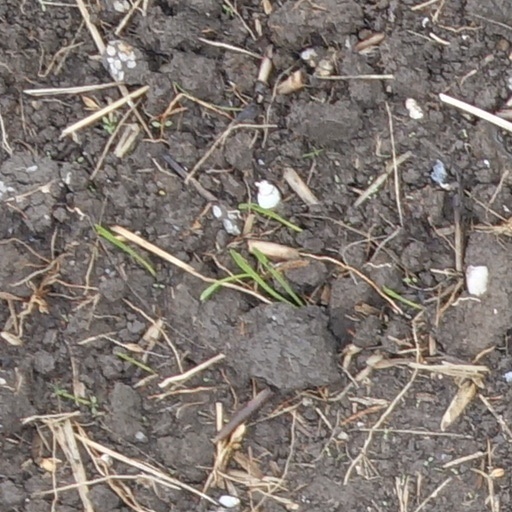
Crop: wheat